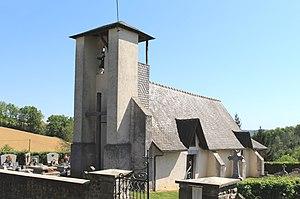
Église Saint-Pierre de Lhez (Hautes-Pyrénées)
Lhez est une commune française située dans le département des Hautes-Pyrénées, en région Occitanie.
La liste des églises des Hautes-Pyrénées recense de manière exhaustive les églises situées dans le département français des Hautes-Pyrénées.